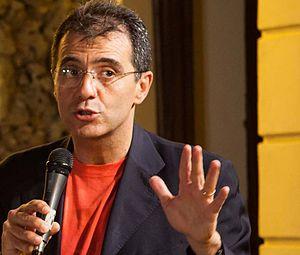
Giuseppe Valerio Branca, connu sous le nom de plume de Giusva, né le 10 janvier 1967 à Melito di Porto Salvo, est un journaliste, blogueur et directeur sportif italien.